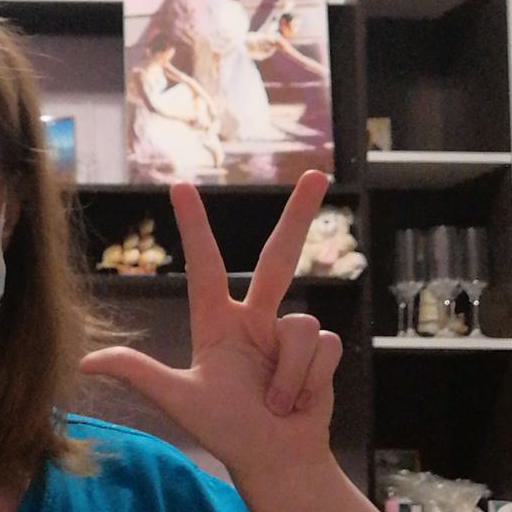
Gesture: three2